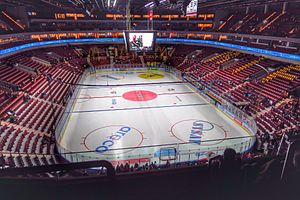
Malmö Arena
Malmö Arena indefra
Malmö Arena eller Hyllie Arena er en multifunktions-arena i bydelen Hyllie i Malmø, Sverige. Det første spadestik til arenaen blev taget i januar 2007 og arenaen blev indviet d. 6. november 2008. Arenaen vil fungere som hjemmebane for ishockeyholdet Malmö Redhawks. Arenaen har i alt 12500 siddepladser, dog vil der under ishockeykampe være plads til 13700 tilskuere idet en ståplads-sektion bag det ene mål anvendes af hjemmeholdets fans. Til koncerter o.l. vil der være plads til ca 15.500 tilskuere.